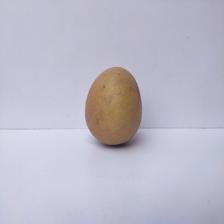
Size: Large